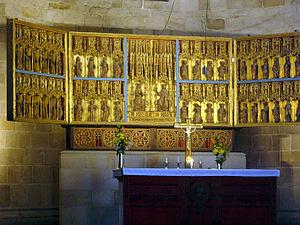
Lund est une ville située au sud-ouest de la Scanie, à l'extrême sud de la Suède. La ville est la 11ᵉ ville la plus peuplée de Suède, comptant 82 800 habitants en 2010 et 108 947 habitants en comptant le reste de la commune. Elle fait partie de la région de l'Öresund, qui inclut Malmö et Copenhague, et est une des régions les plus dynamiques d'Europe.
La cathédrale de Lund, située dans le jardin Lundagård, au centre de Lund, est la plus grande cathédrale romane de Scandinavie. Aujourd'hui, elle est un temple de l'Église de Suède. Avec 700 000 visiteurs en 2008, c'est la principale attraction touristique de la ville de Lund et l'un des 20 sites les plus visités de Suède.